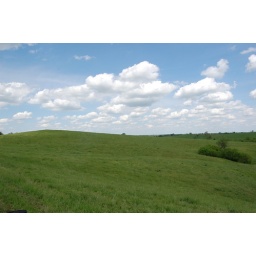
Cloud filled sky over the pasture in our neighborhood in Georgetown, KY